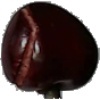
Label: Cherry 1